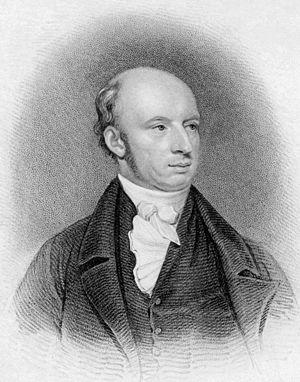
Arthur Aikin est un chimiste, minéralogiste et écrivain scientifique anglais.